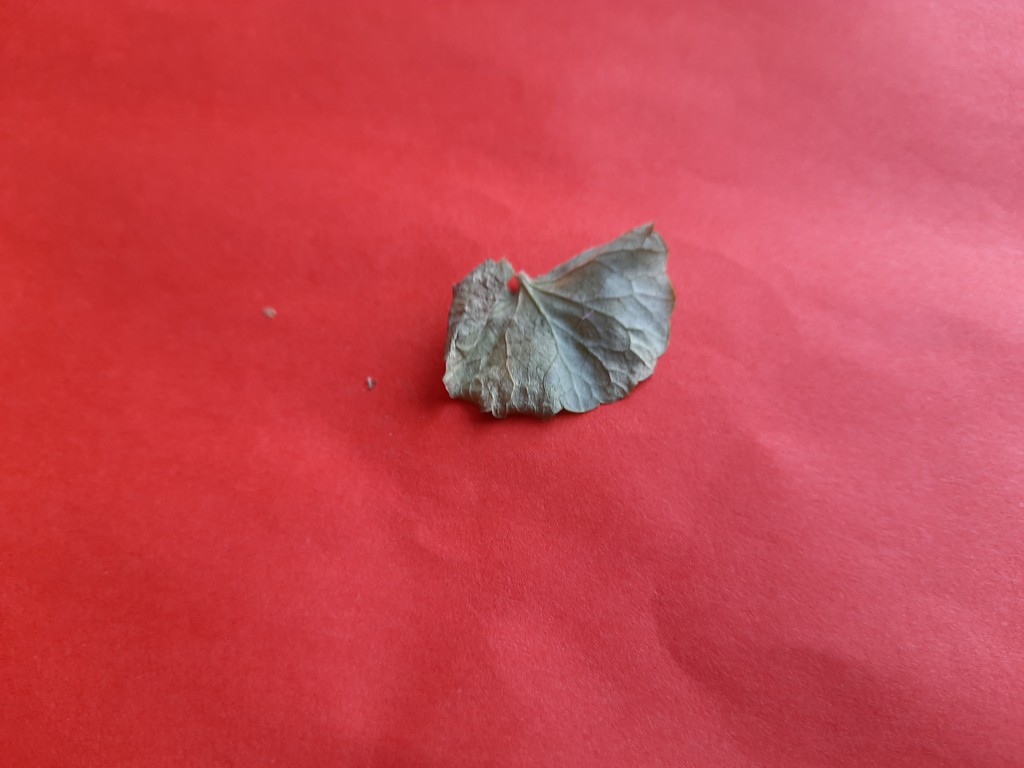
Label: Dried